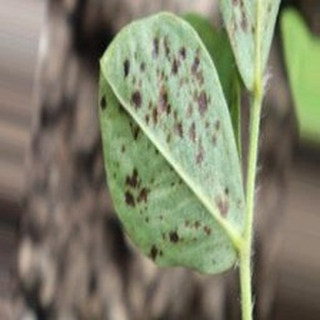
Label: groundnut_rust